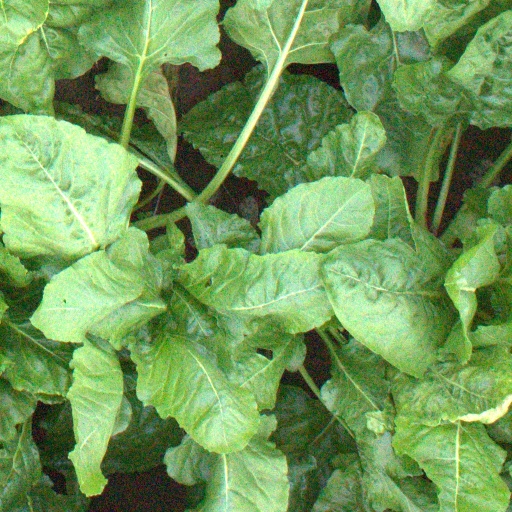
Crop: sugar beet